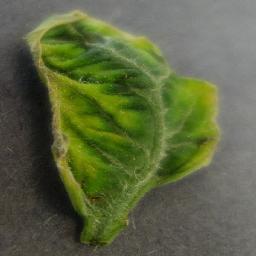
Label: Tomato___Tomato_Yellow_Leaf_Curl_Virus